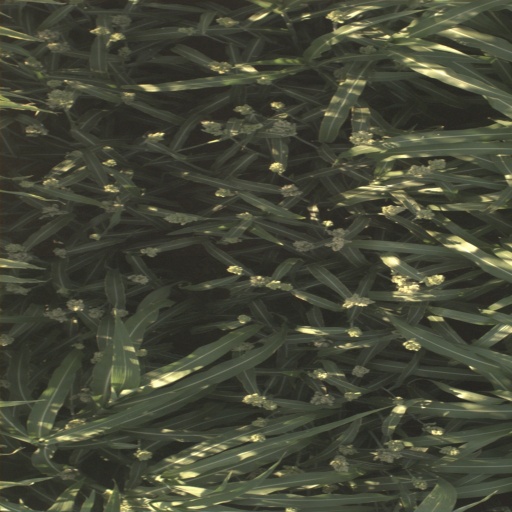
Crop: sorghum